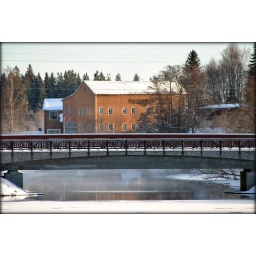
The train bridge in front of the old blast furnace that has been converted into a learning center